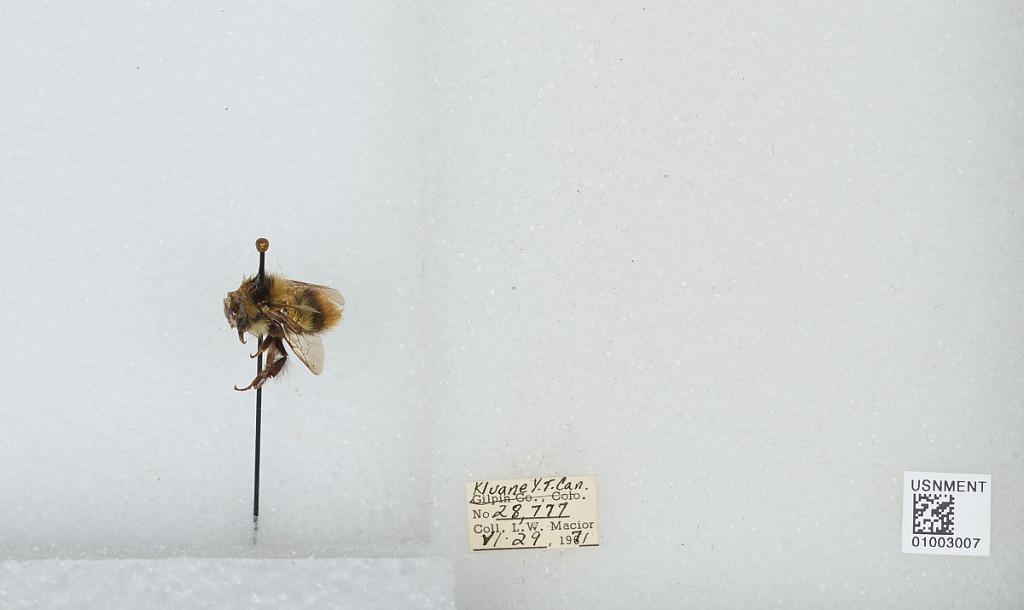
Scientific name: Bombus (Pyrobombus) frigidus Smith
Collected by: L. Macior
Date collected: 1971-6-29
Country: Canada
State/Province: Yukon Territory
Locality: Kluane
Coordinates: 60.75, -139.5